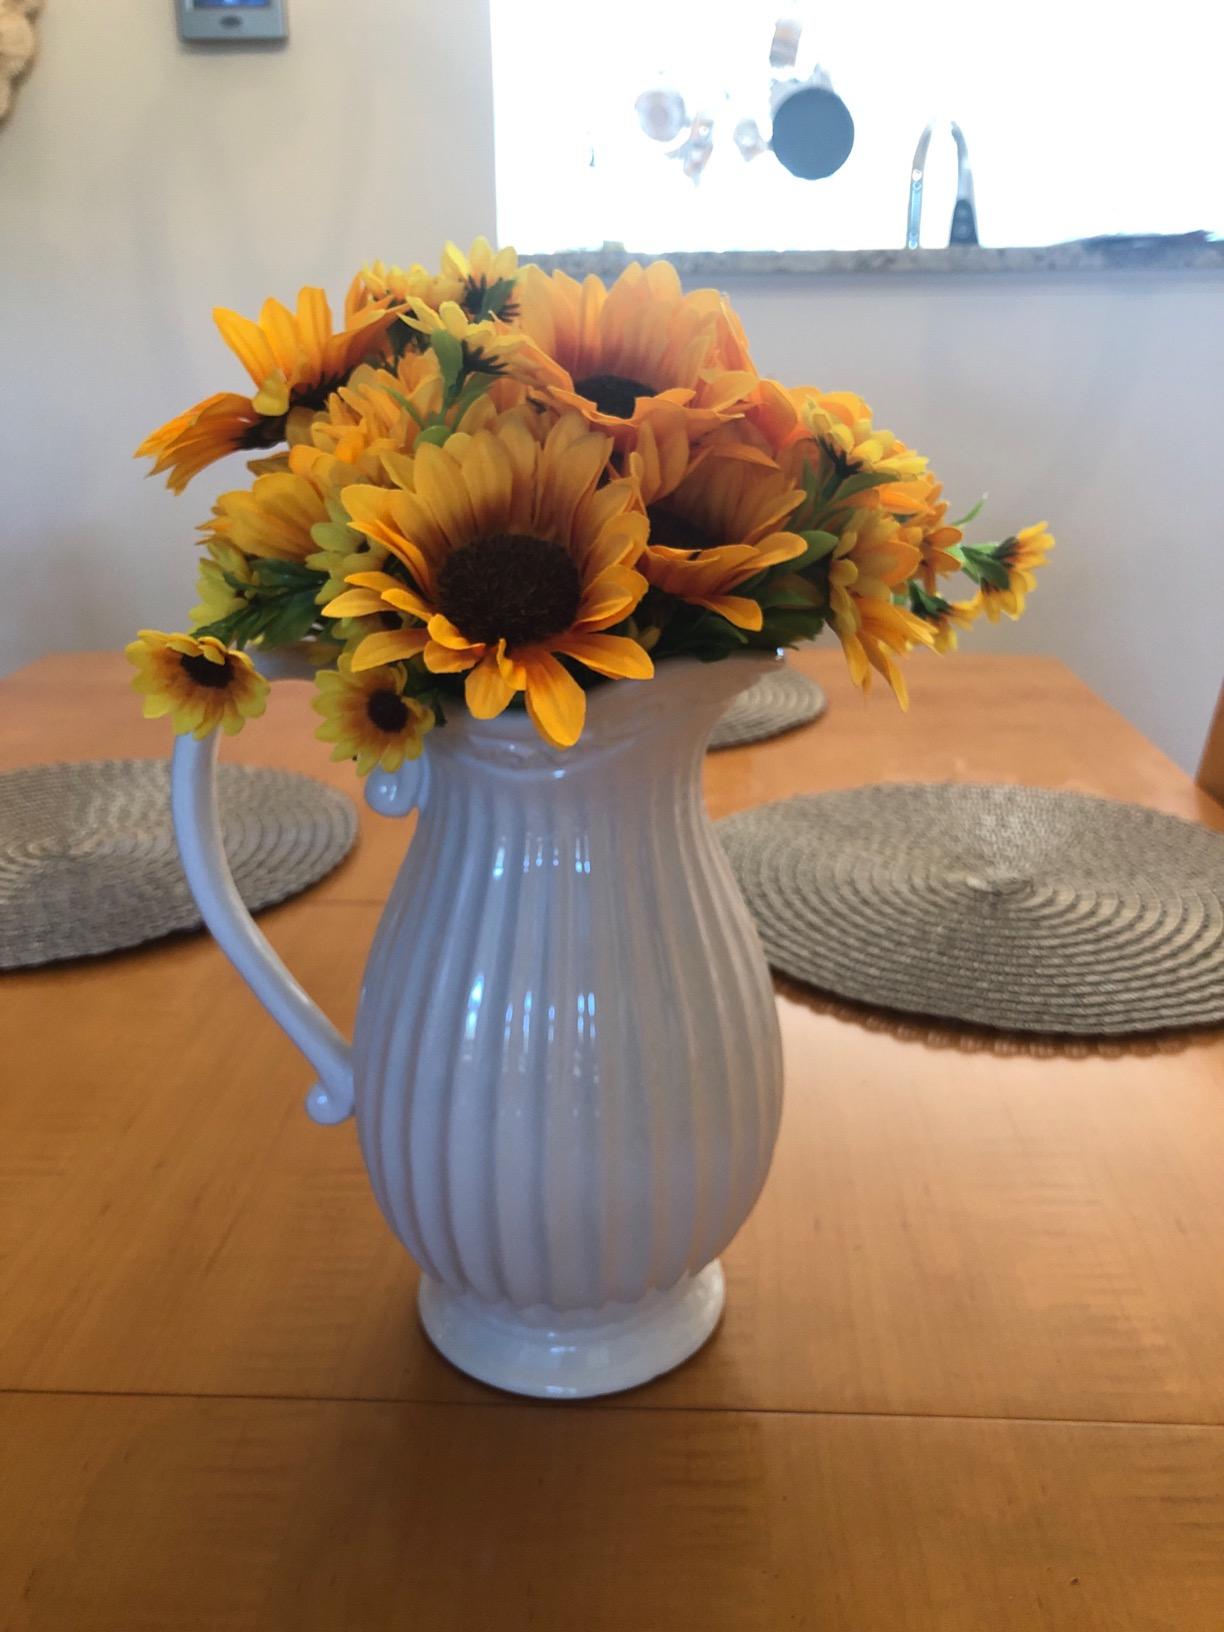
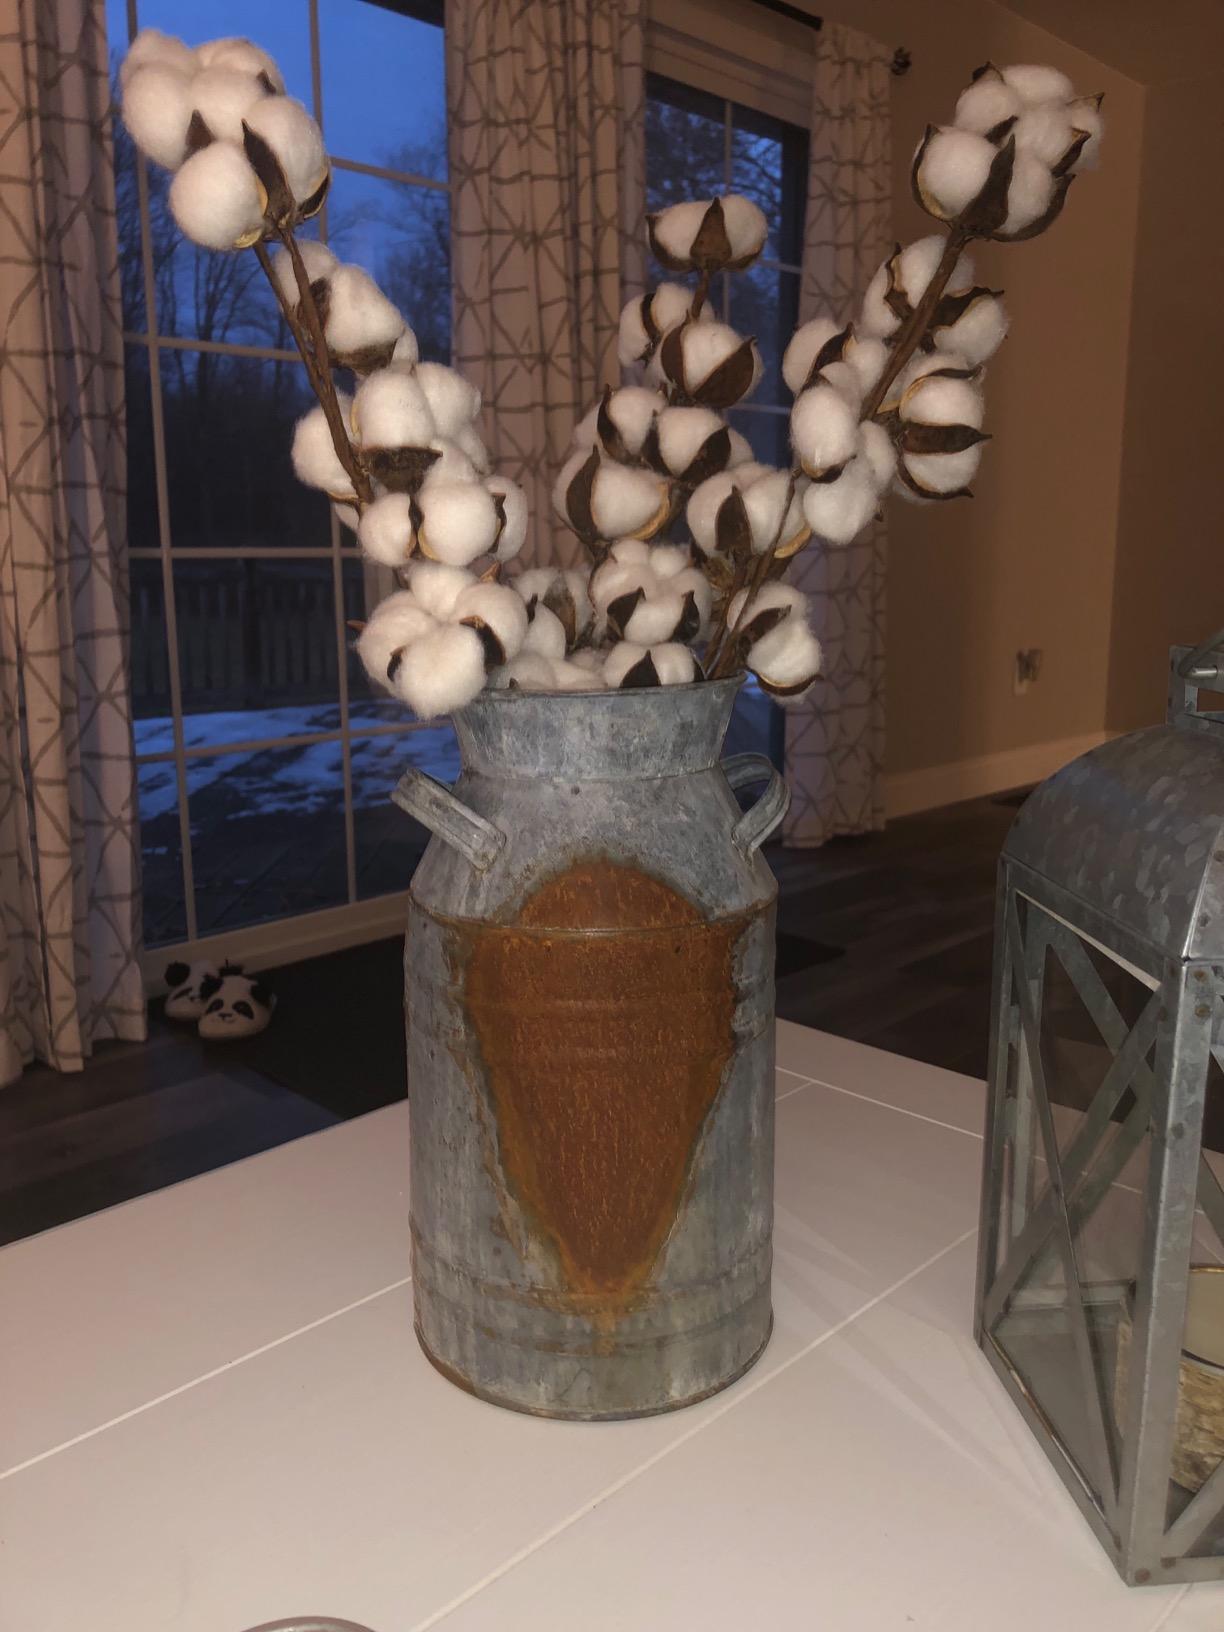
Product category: vase
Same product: no